Francesc Homs Molist

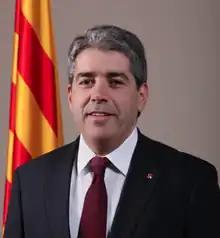
Homs in 2013

Francesc Homs Molist (born 5 September 1969, in Vic, Barcelona) is a Spanish politician and former Minister of the Presidency and Spokesperson of the Government of Catalonia.